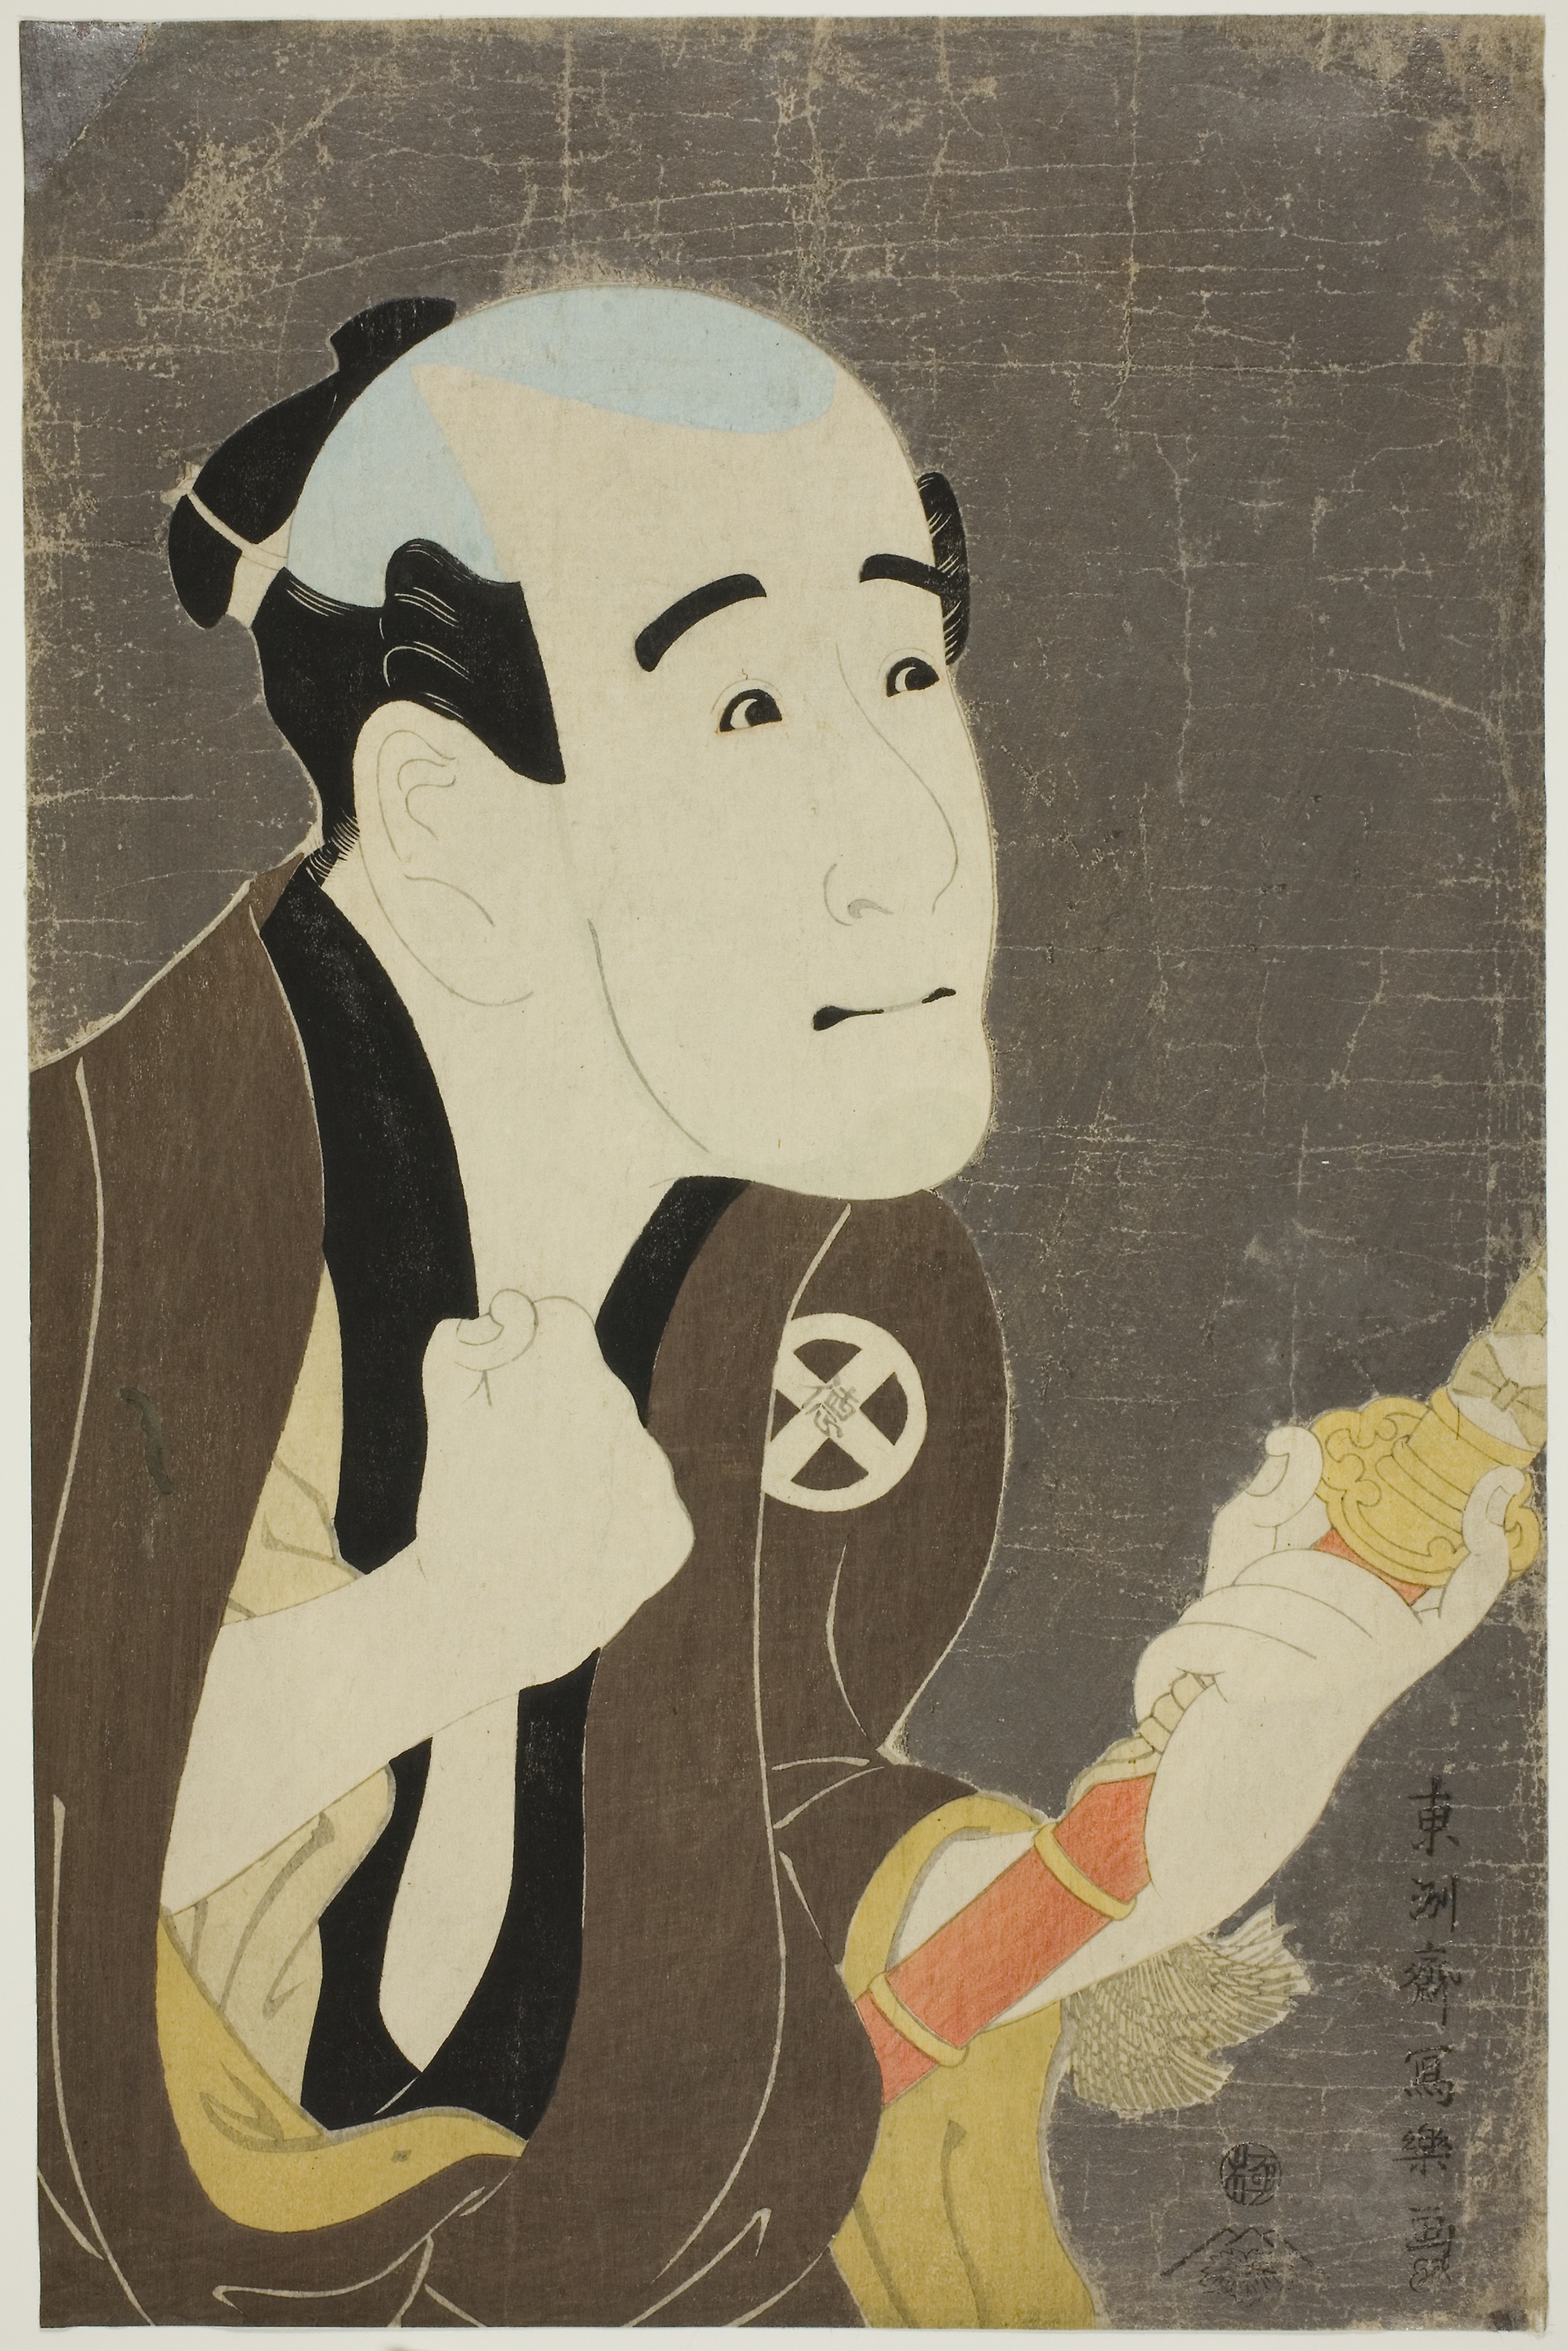
art, painting, modern art, illustration, design, visual arts, portrait, artwork, paint